Joshua Rowley

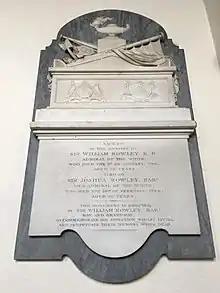
Memorial to Joshua Rowley in St Mary's church, Stoke-by-Nayland, Suffolk

When Admiral Sir George Rodney arrived from England to command the station, Rowley shifted his flag to the 74-gun in which ship he commanded the rear division in the action off Martinique on 17 April against the comte de Guichen and the van in the two further stalemate engagements of 15 and 19 May. The three battles were inconclusive and when the hurricane season arrived de Guichen returned to Europe and Rodney sent Rowley to Jamaica with ten ships of the line to reinforce Sir Peter Parker, as there was an imminent threat to the colony from the Spanish.